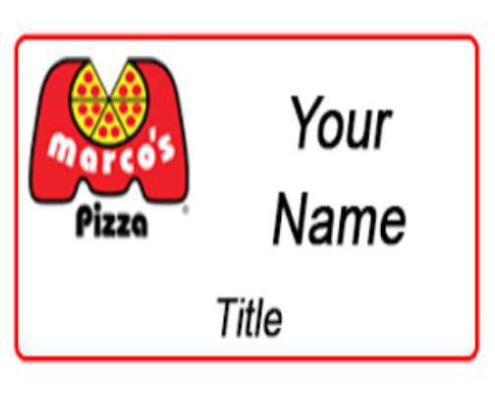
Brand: marco's pizza
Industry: Food